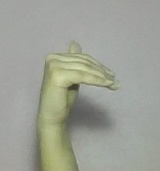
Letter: khaa